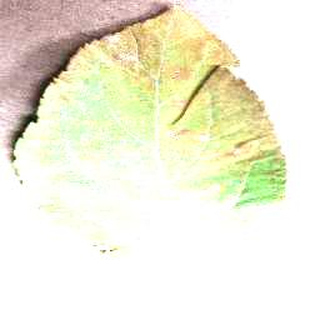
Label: apple_cedar_apple_rust